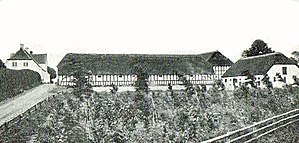
Orelund (Sandager Sogn)
Orelund omkring 1900
Orelund er en lille hovedgård, som nævnes første gang i 1535. Orelund var en avlsgård under Wedellsborg Gods fra 1850 til 1916. Gården ligger i Sandager Sogn, Båg Herred, Assens Kommune. Hovedbygningen er opført i 1839.
Orelund er en lille hovedgård, som nævnes første gang i 1535. Orelund var en avlsgård under Wedellsborg Gods fra 1850 til 1916. Gården ligger i Sandager Sogn, Båg Herred, Assens Kommune. Hovedbygningen er opført i 1839.